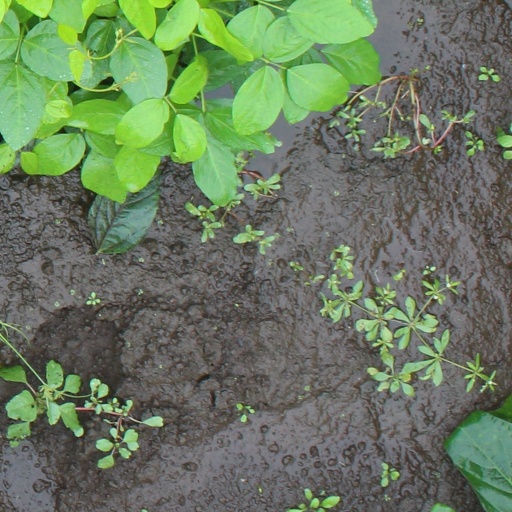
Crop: soybean